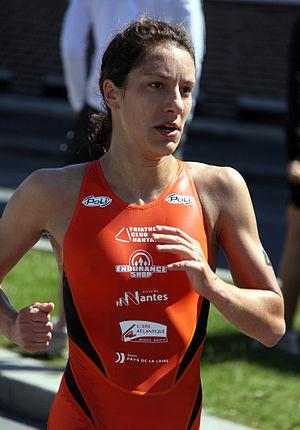
Charlotte Bonin est une triathlète italienne, originaire de la Vallée d'Aoste, double championne d'Italie sur la distance olympique.